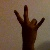
The image shows a hand gesture representing the number 7 in Indian Sign Language.